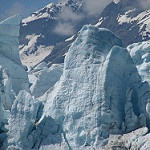
Scene: Outdoor